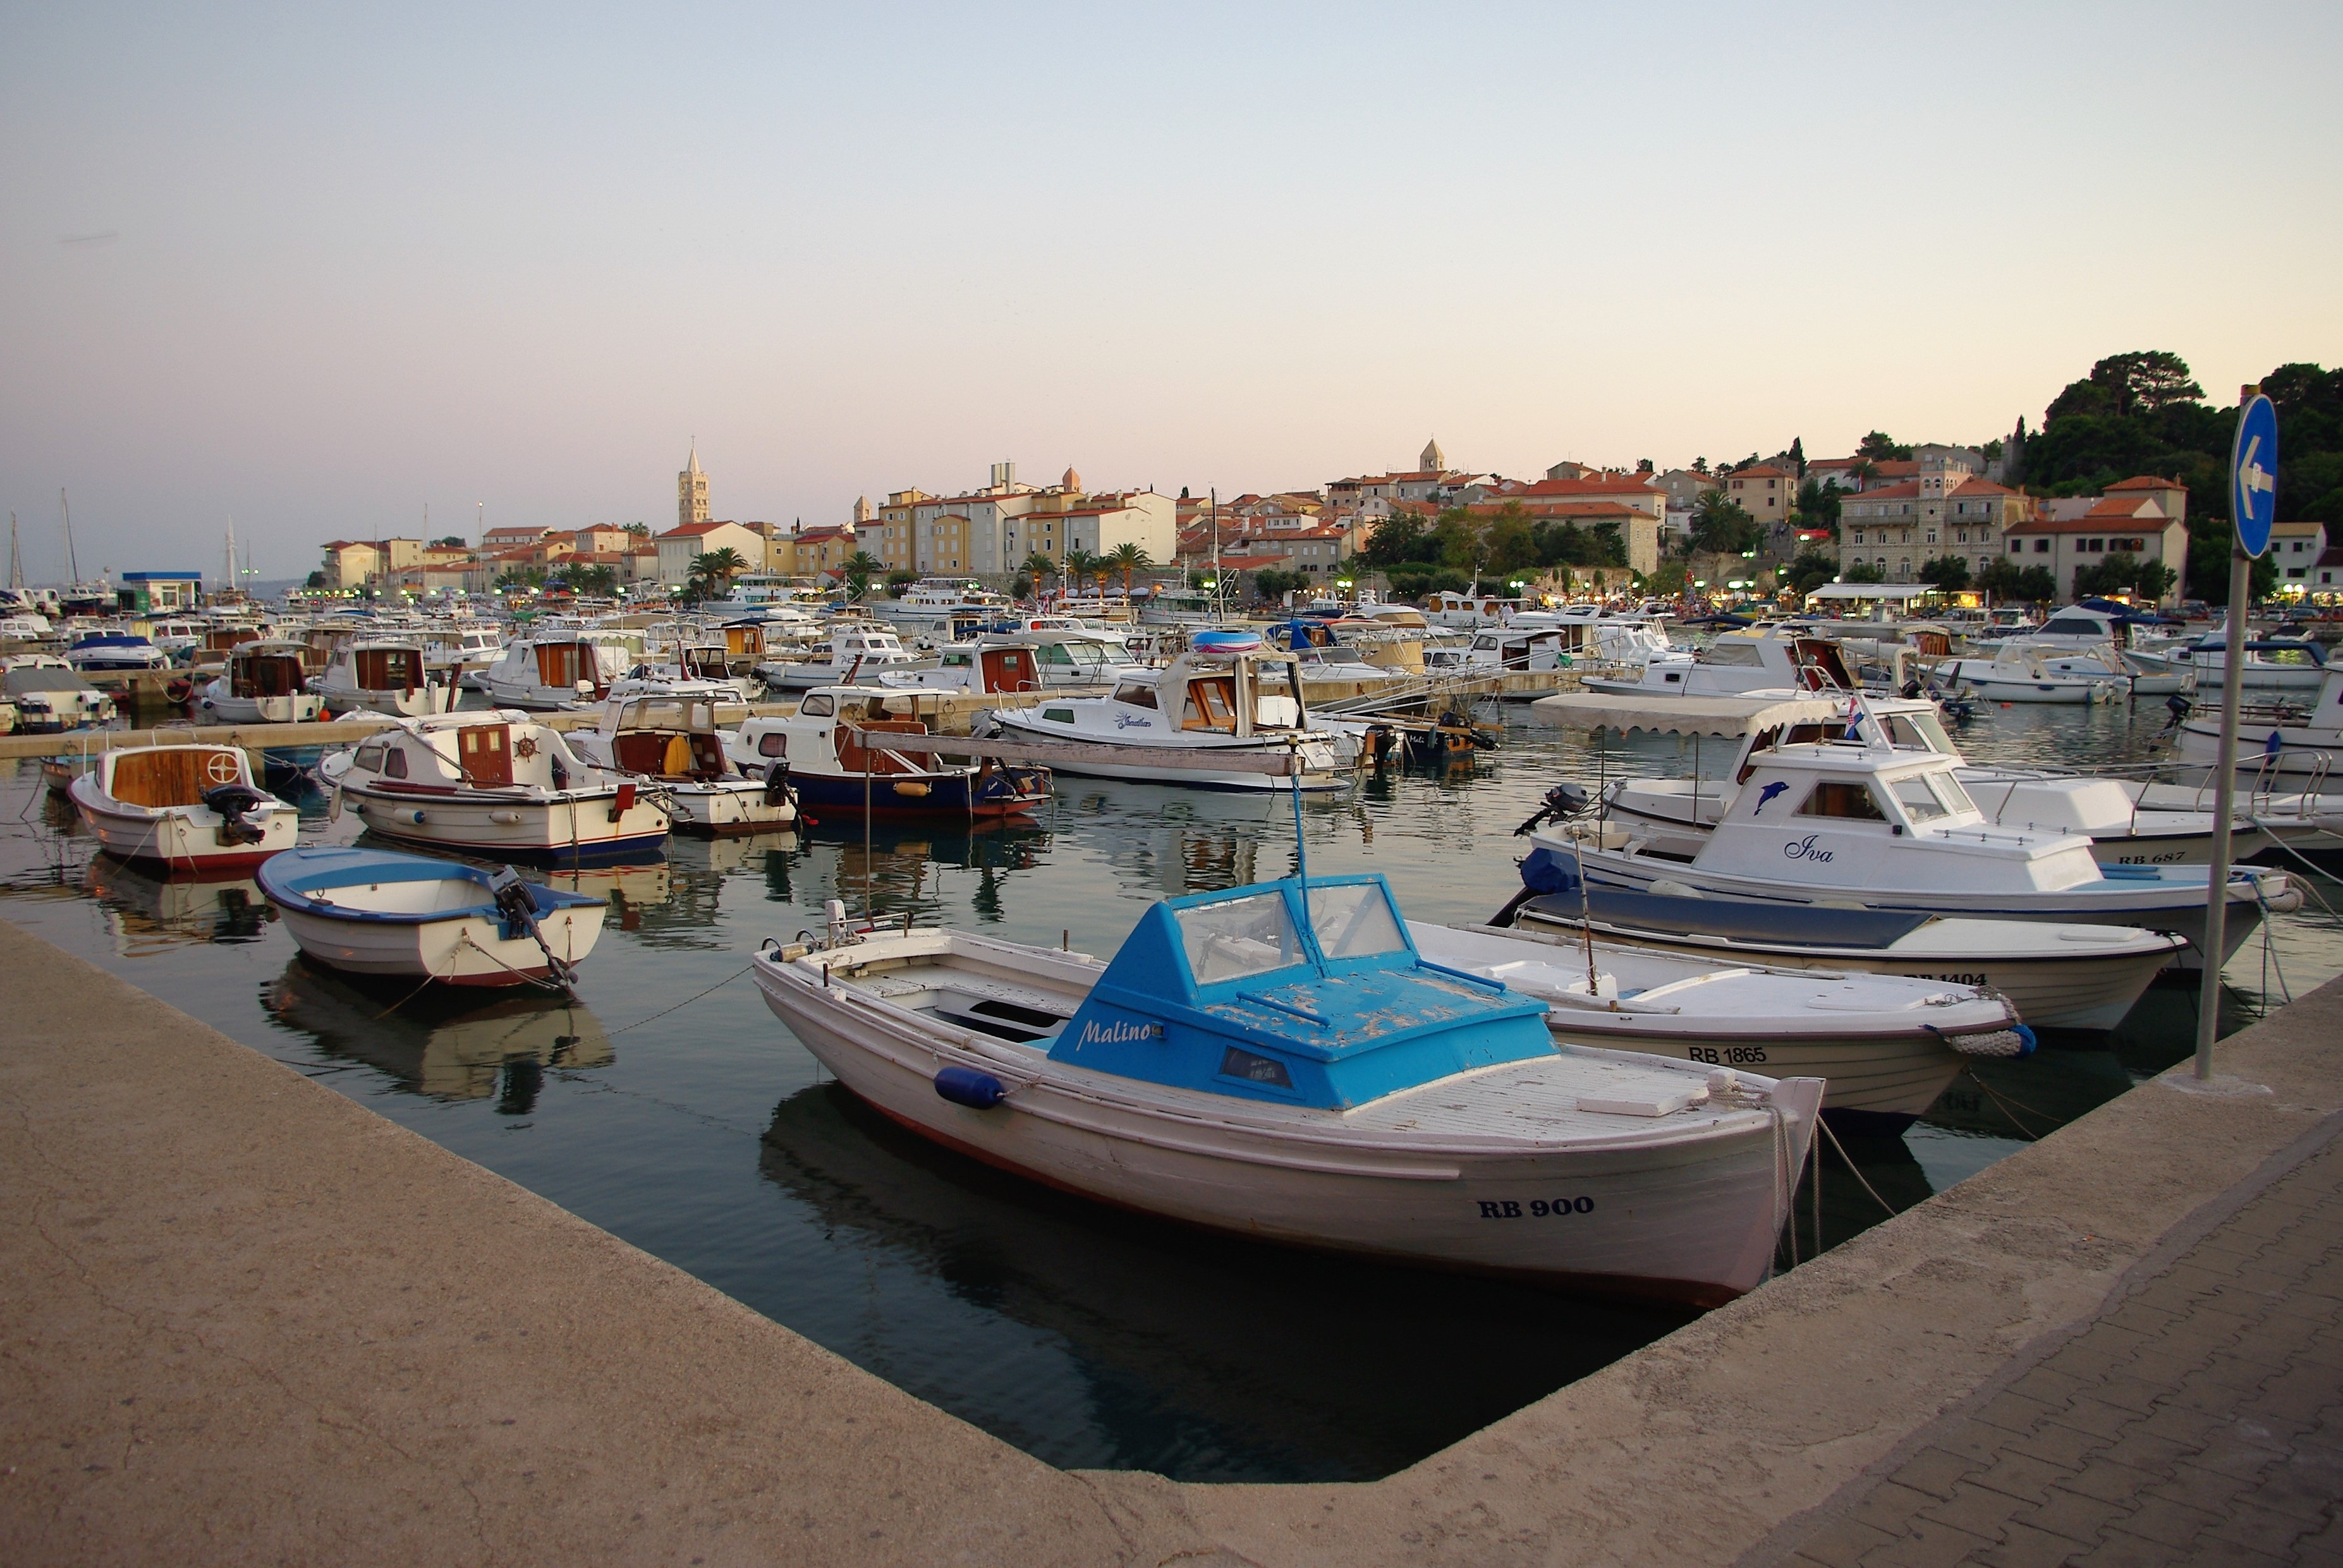
beach, sea, coast, water, nature, dock, sky, boat, photo, summer, vacation, boot, mediterranean, vehicle, holiday, bay, island, harbor, marina, port, waterway, old town, clouds, croatia, ships, dalmatia, rab, summer holiday, boat trip, island of rab